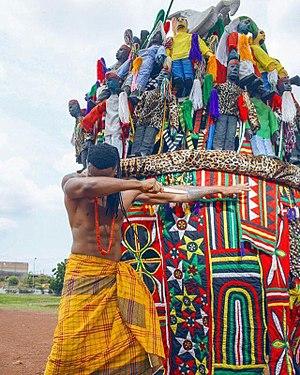
La culture du Nigeria, vaste pays d'Afrique de l'Ouest, désigne d'abord les pratiques culturelles observables de ses 200 000 000 d'habitants.